Berry Gordy

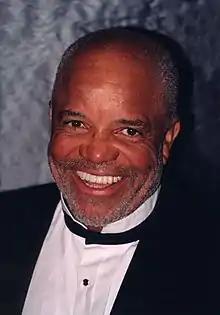
Gordy in 1998

Berry Gordy III (born November 28, 1929), also known as Berry Gordy Jr., is an American retired record executive, record producer, songwriter, film producer and television producer. He is best known as the founder of the Motown record label and its subsidiaries, which was the highest-earning African-American business for decades.